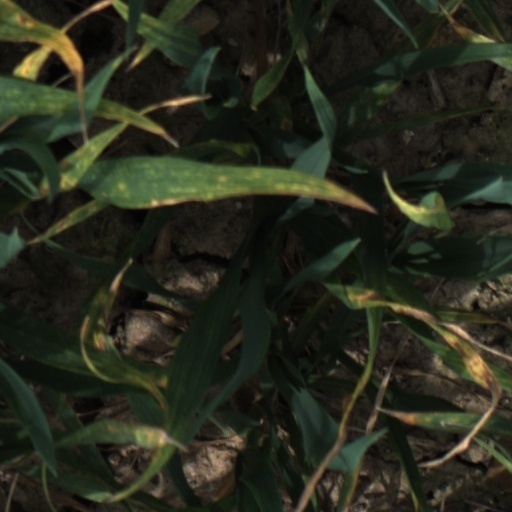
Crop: wheat